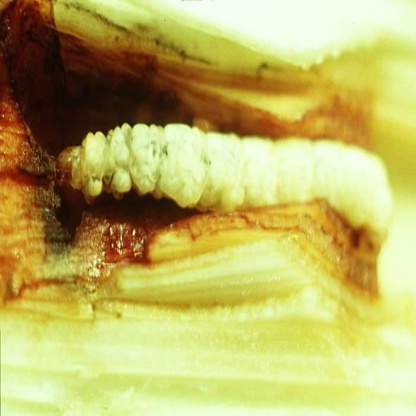
Nhãn: Sâu cuốn lá lớn ( Rice skipper)